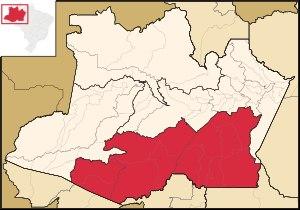
Le Sud de l'Amazonas est l'une des quatre mésorégions de l'État de l'Amazonas. Elle regroupe dix municipalités groupées en trois microrégions.